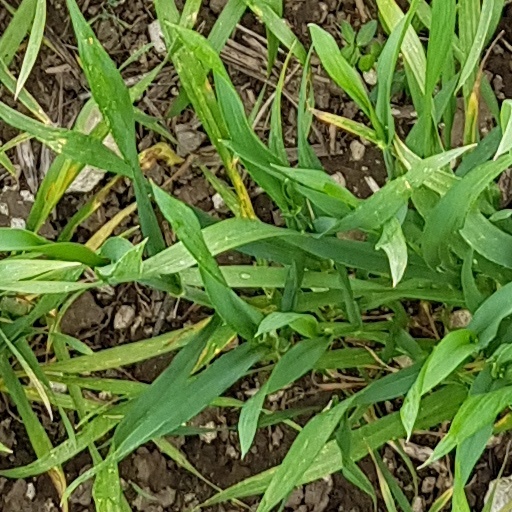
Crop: wheat